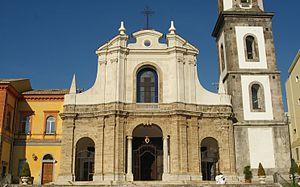
Cava de' Tirreni est une ville de 52 645 habitants, de la province de Salerne, située au centre de la région Campanie en Italie.